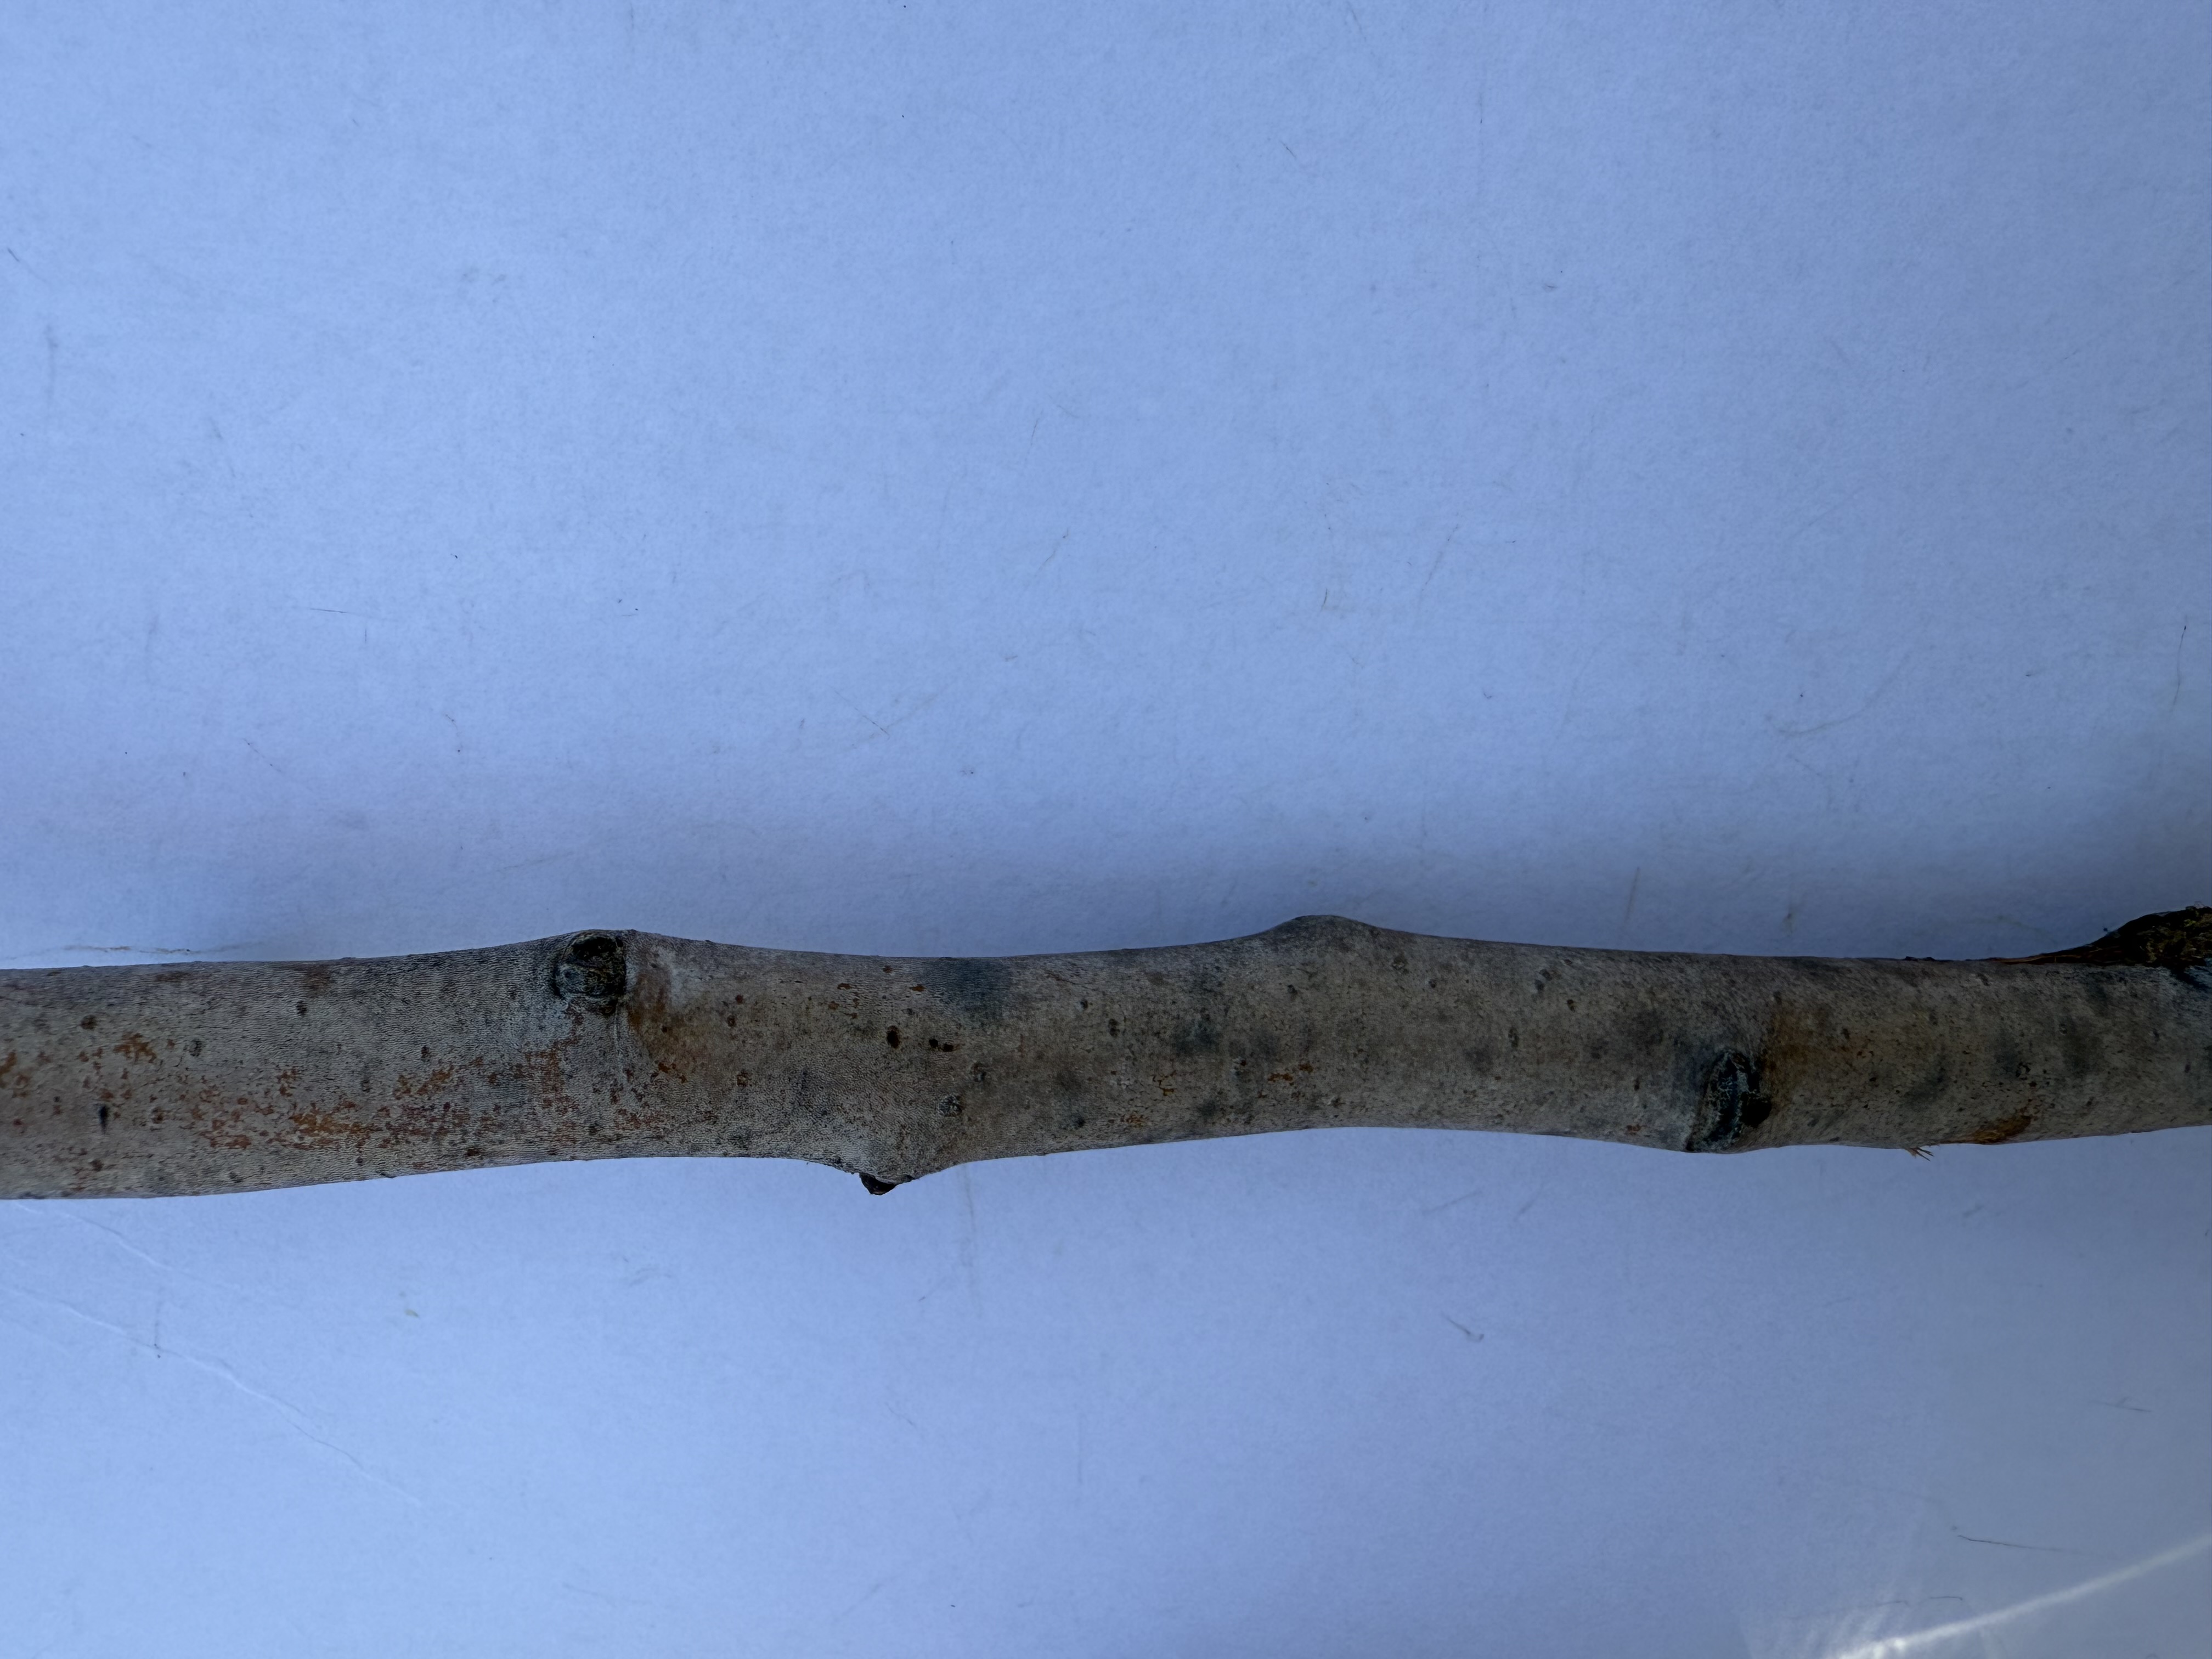
Variety: Kagizman Long Apple